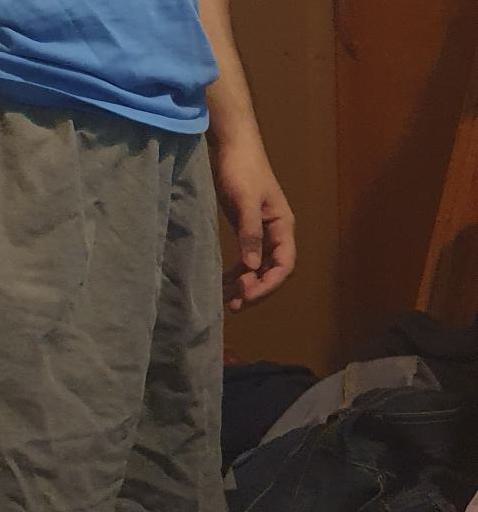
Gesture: no_gesture